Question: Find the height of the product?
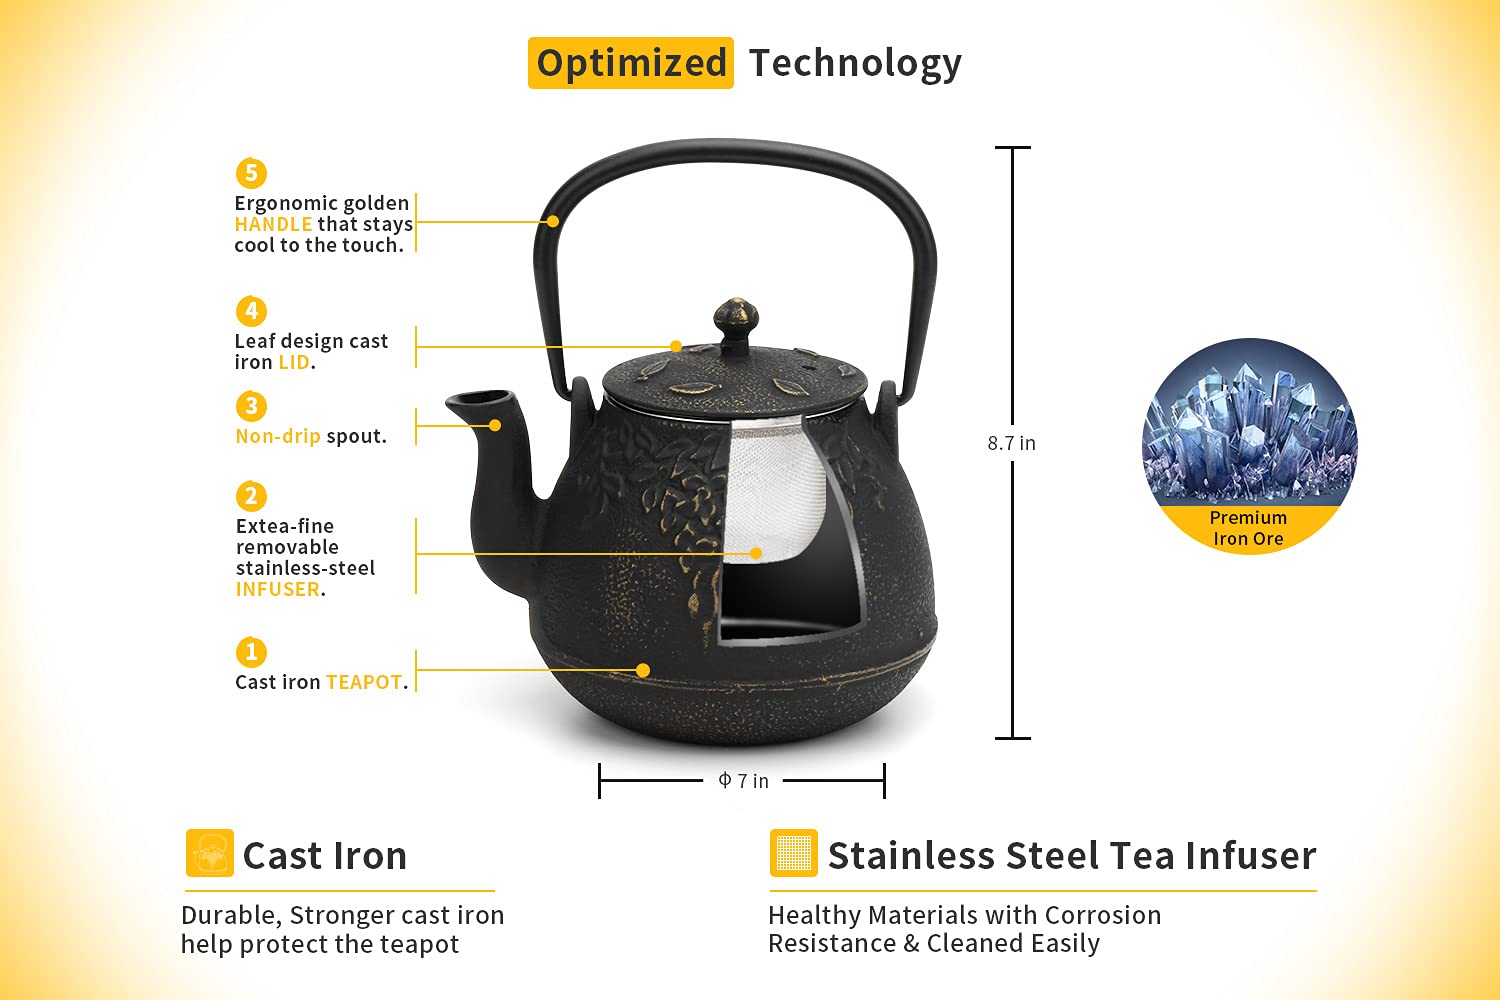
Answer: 8.7 inch